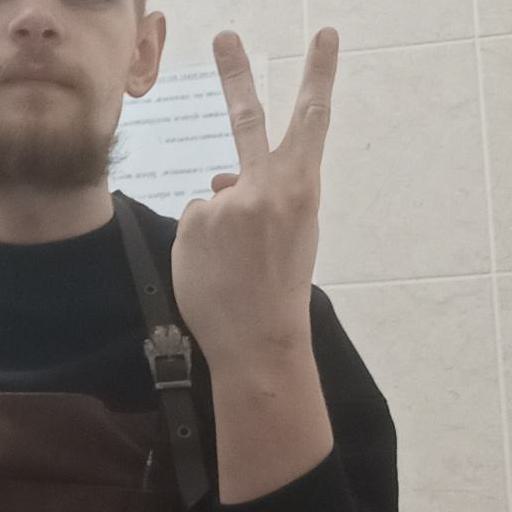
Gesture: peace_inverted